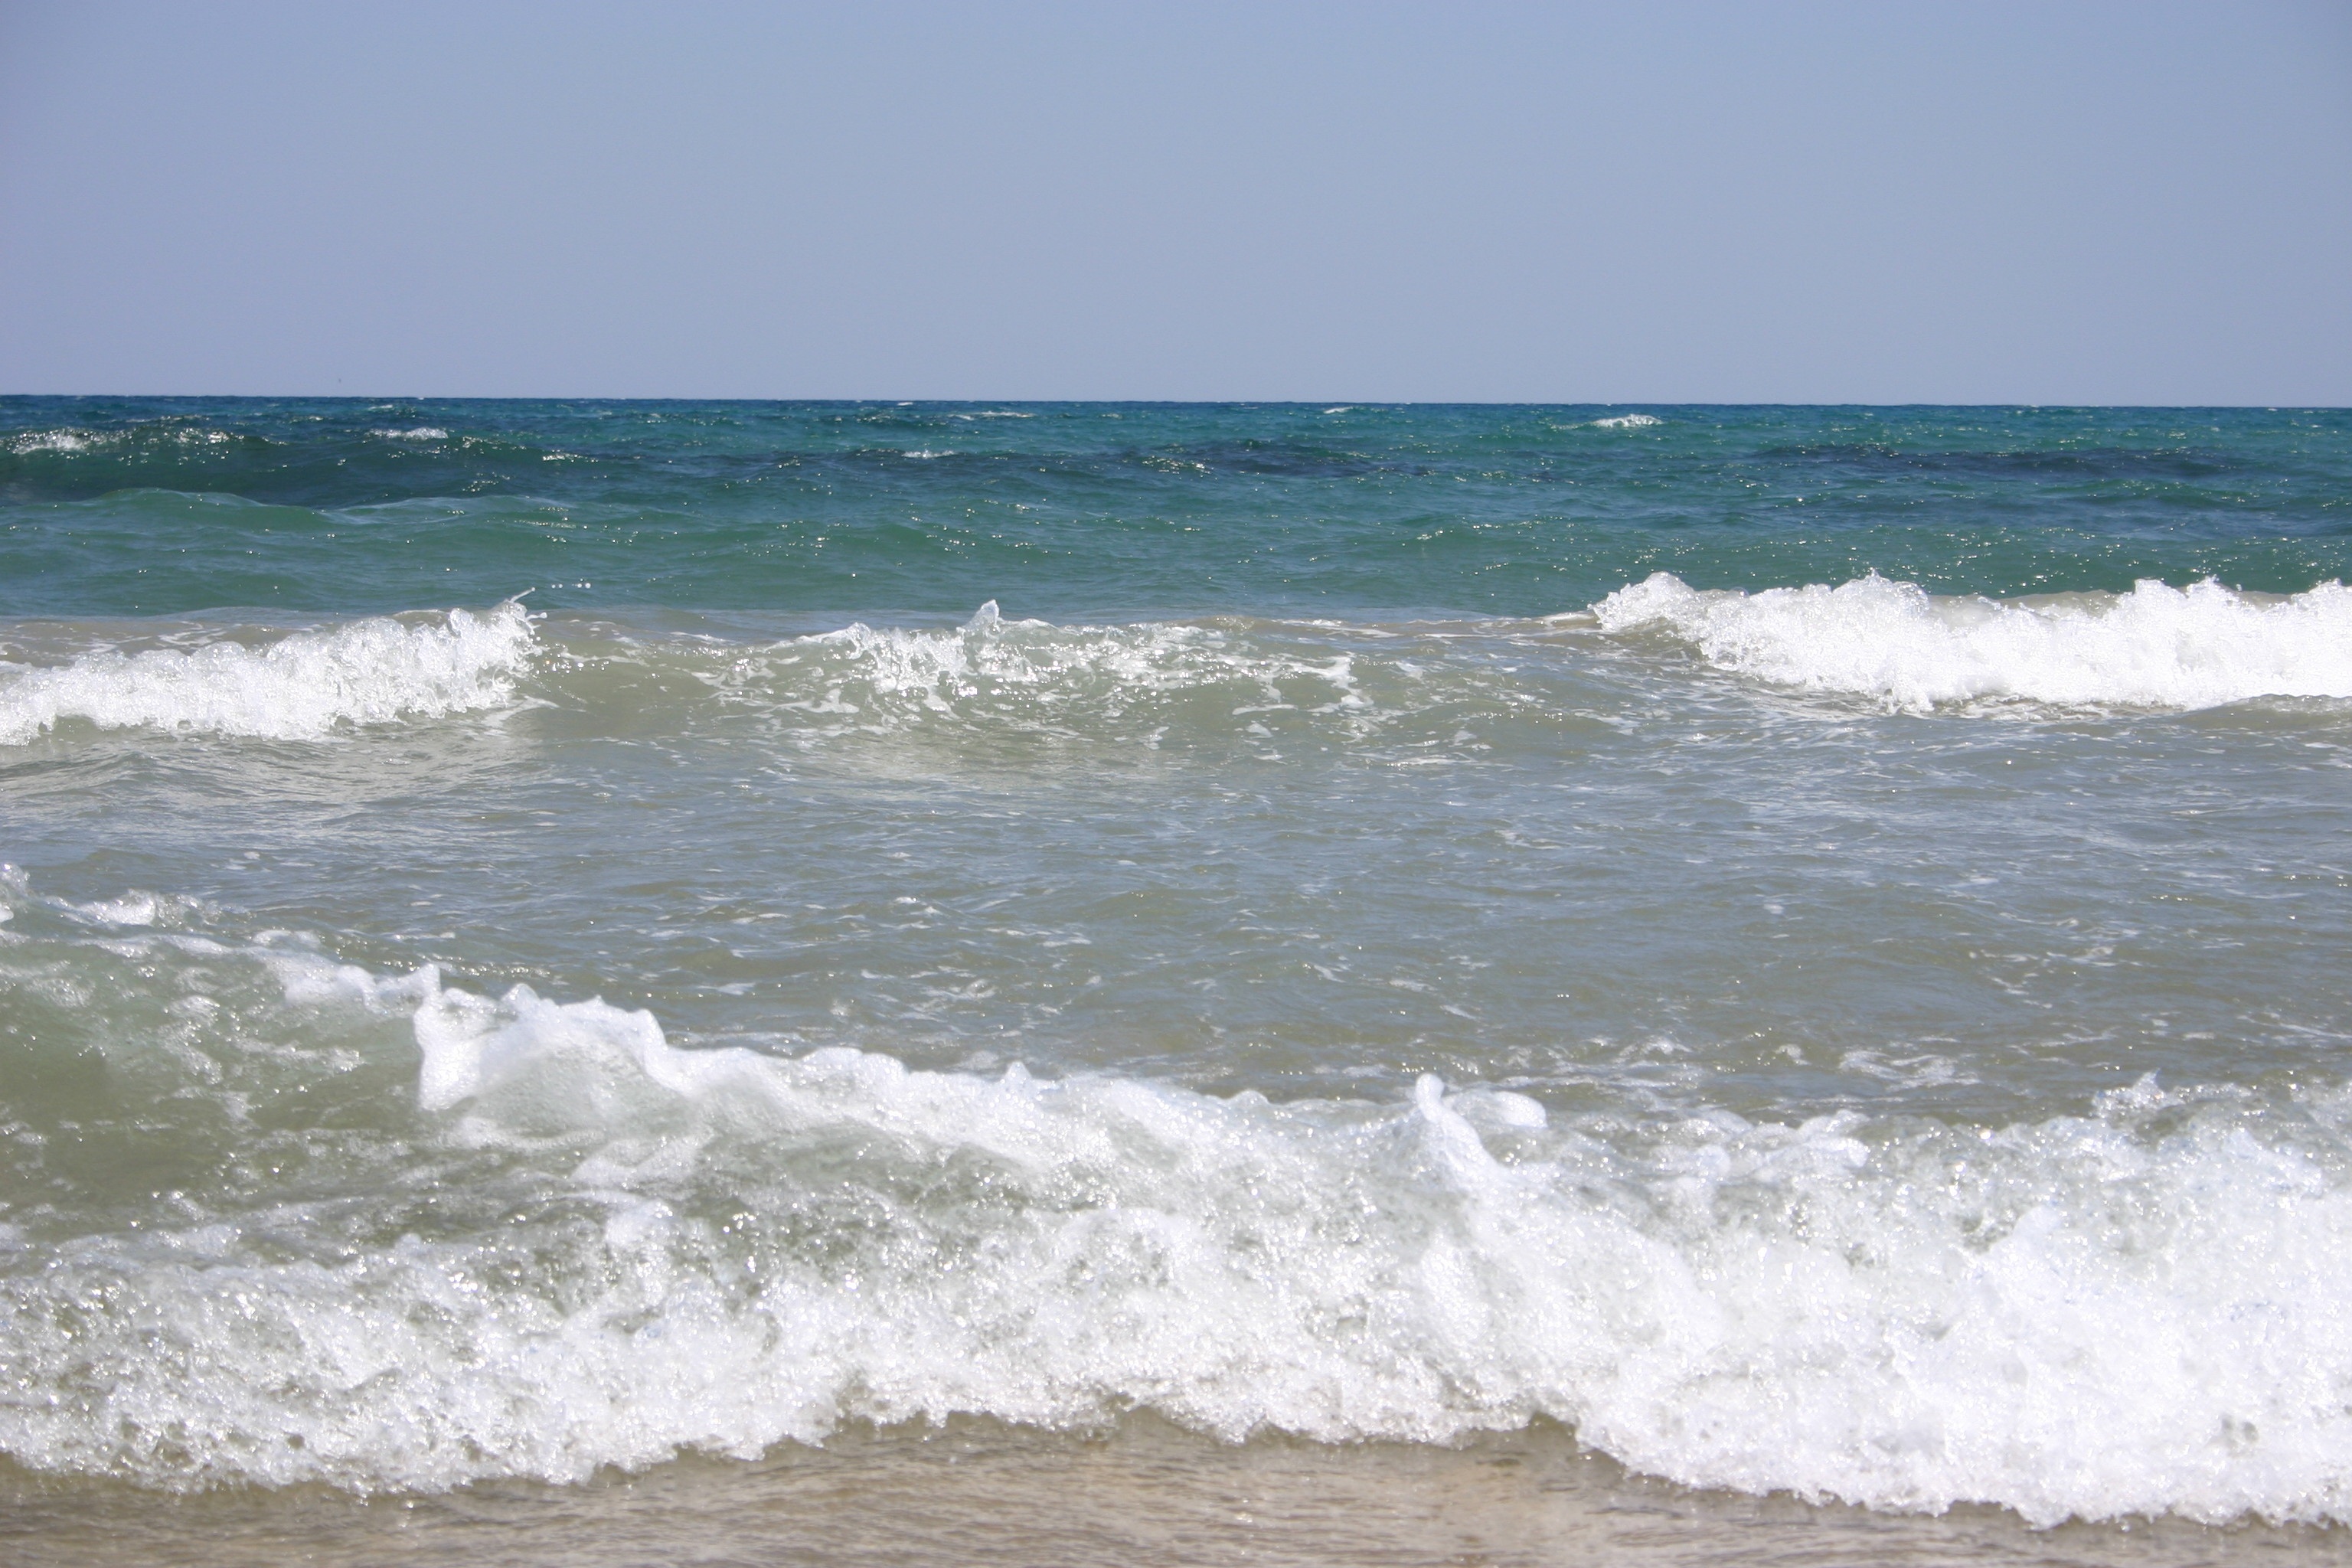
beach, sea, coast, water, sand, ocean, shore, wave, wind, vacation, holiday, body of water, holidays, greece, cape, crete, wind wave